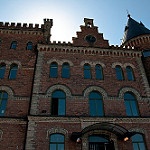
Scene: Outdoor